Rosai–Dorfman disease

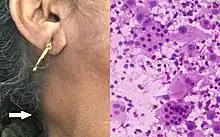
Patient with enlarged lymph node on neck caused by Rosai-Dorfman disease; H&E stain of fine-needle aspiration specimens showed histiocytes with intact lymphocytes and plasma cells inside them (i.e., emperipolesis).

Rosai–Dorfman disease, also known as sinus histiocytosis with massive lymphadenopathy or sometimes as Destombes–Rosai–Dorfman disease, is a rare disorder of unknown cause that is characterized by abundant histiocytes in lymph nodes or other locations including the skin, sinuses, brain and heart. Individuals with the disorder often present with enlarged lymph nodes and a nodular red skin rash. The main causes of morbidity with the illness are systemic infection from impaired immune response and organ dysfunction from histiocyte deposition throughout the body.